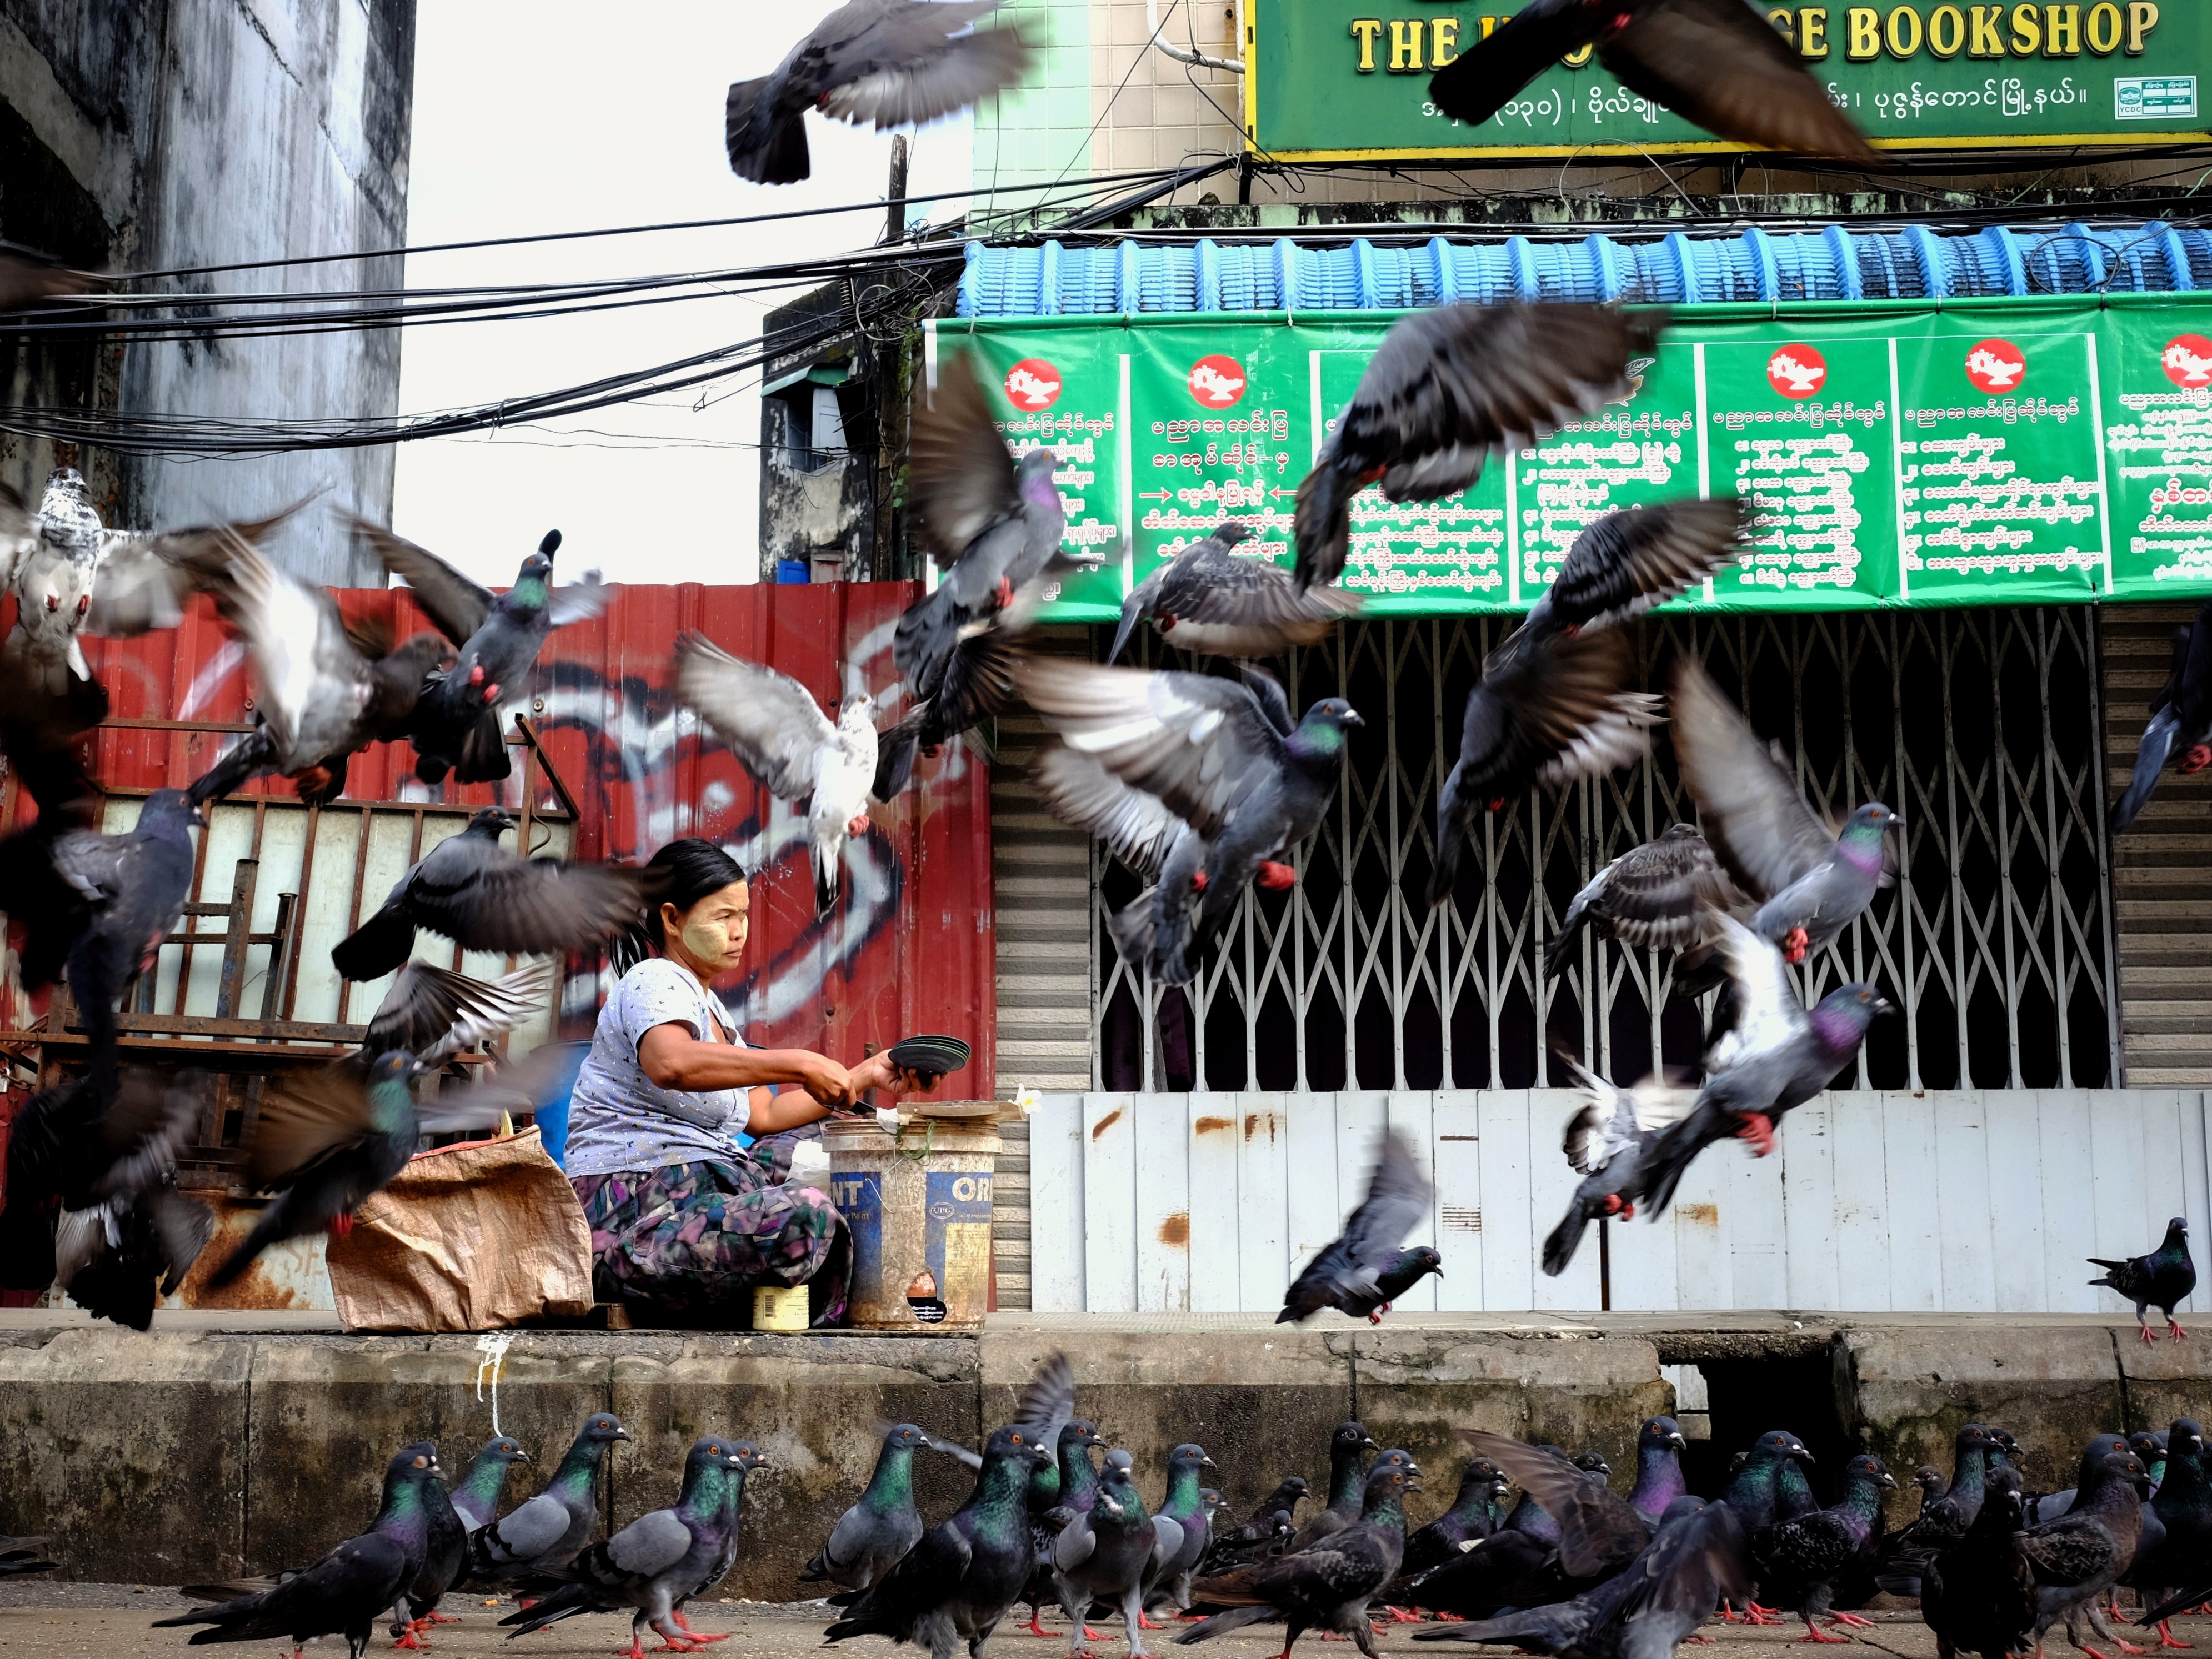
crowd, art